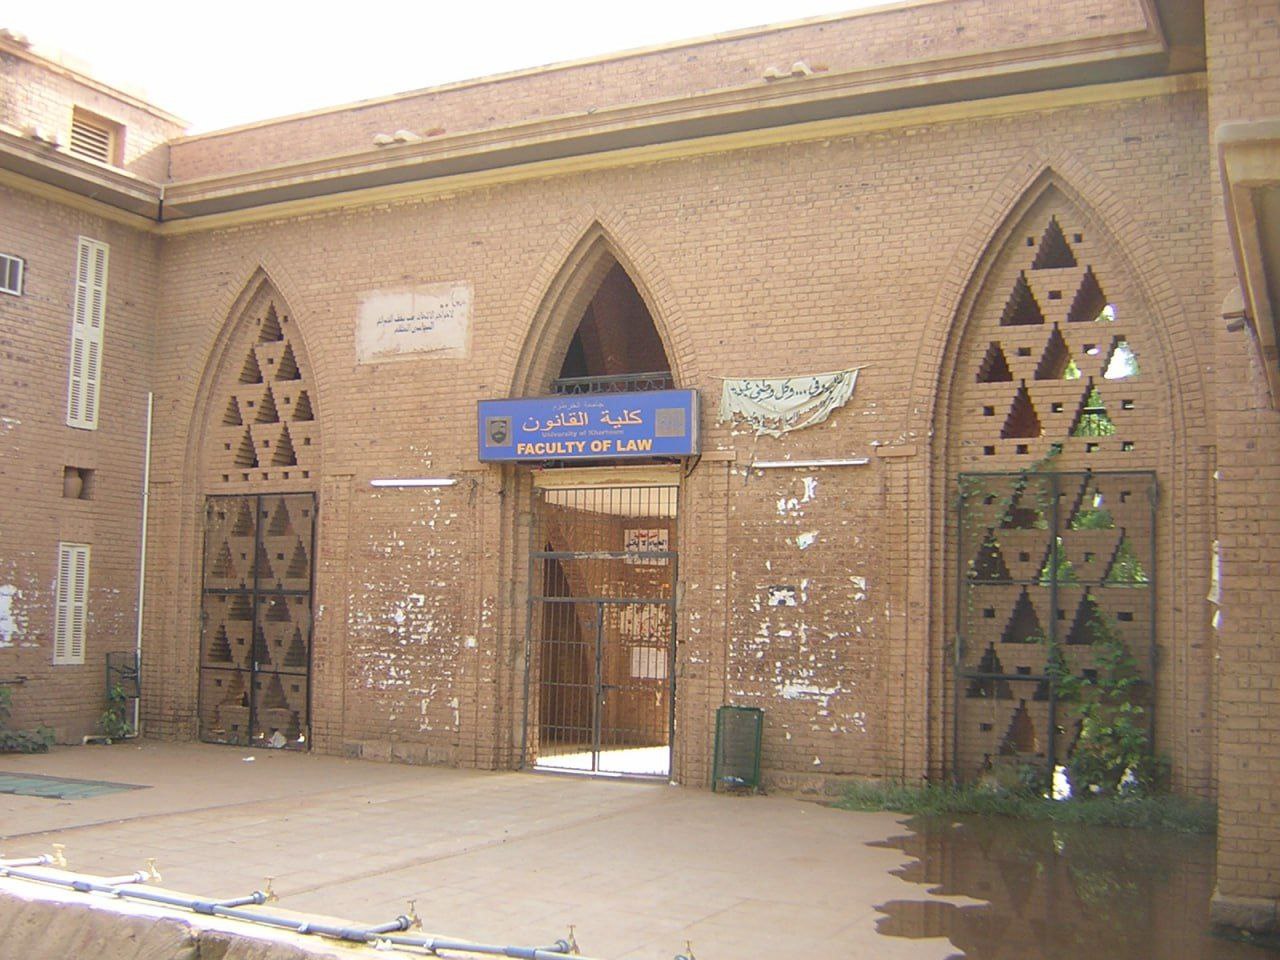
الوصف بالفصحى: مبنى كلية القانون بجامعة الخرطوم مشيَّدٌ من الطوب
الوصف بالعامية السودانية: مبنى كلية القانون مبني من الطوب في جامعة الخرطوم
التصنيف: Public Spaces & Infrastructure